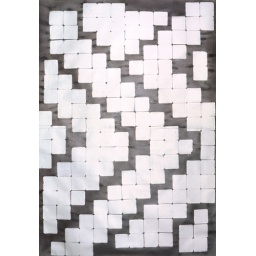
water and watercolor on paper over squares 10cm in size